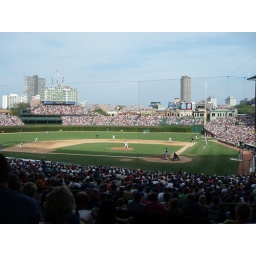
View @ Wrigley Field, looking at people sitting on buildings in the outfield.